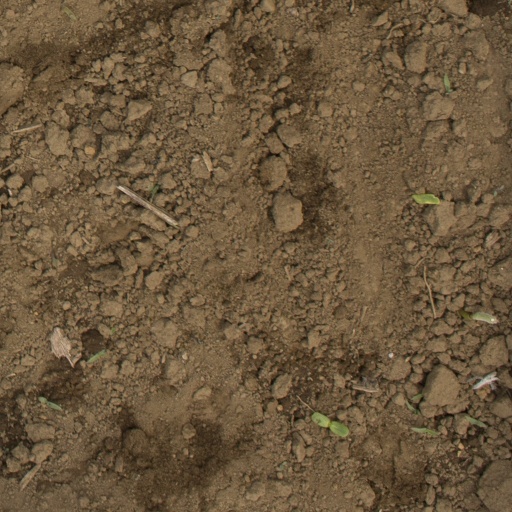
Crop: Jerusalem artichoke